Stanley Shaw Bond

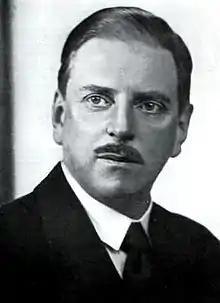
Stanley Shaw Bond c.1930

Stanley Shaw Bond (8 July 1877 – 1943) was the owner of legal publishers Butterworth and Co, who "introduced professionalism into law publishing". He was the son of Charles Bond. He was responsible for the creation of "Halsbury's Laws of England" in 1907.